Brad Finstad

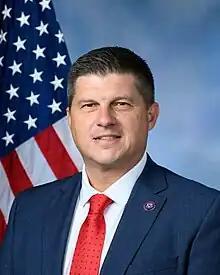
Official portrait, 2022

Bradley Howard Finstad (born May 30, 1976) is an American politician, farmer, and agricultural consultant serving as the U.S. representative for since 2022. Finstad represents a large section of southern Minnesota situated along the border with Iowa. A member of the Republican Party, Finstad served in the Minnesota House of Representatives from 2003 until 2009.